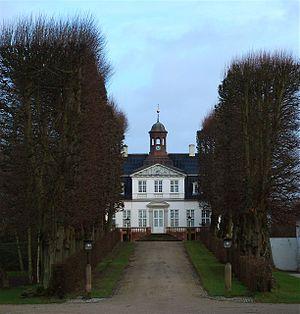
Le palais de Sorgenfri est une résidence royale danoise située à Lyngby-Taarbæk, au Danemark. Sorgenfri signifie "Sans souci", une appellation donnée en Europe à divers châteaux et palais princiers au XVIIIᵉ siècle.